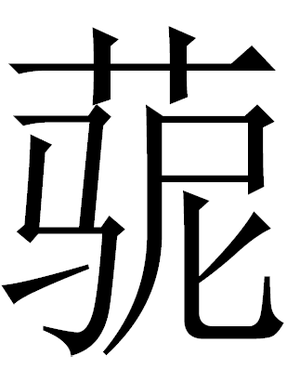
Le mandarin, comme de nombreuses langues sinitiques, présente un grand nombre de syllabes et mots homophones, ce qui est dû à son inventaire phonétique limité. Toutes les langues présentent des homophones, mais ceux-ci sont particulièrement nombreux en chinois. Le dictionnaire « Cihai » liste pas moins de 149 caractères présentant la prononciation « yì ». De nombreux chinois prennent grand plaisir à user d'homophones dans leur discours pour faire des calembours, ce qui en fait un trait important de la culture chinoise. En chinois, les homophones sont utilisés à diverses fins, de la rhétorique et la poésie jusqu'à la publicité et l'humour, ainsi qu'à l'occasion de translittération de noms de produits étrangers.